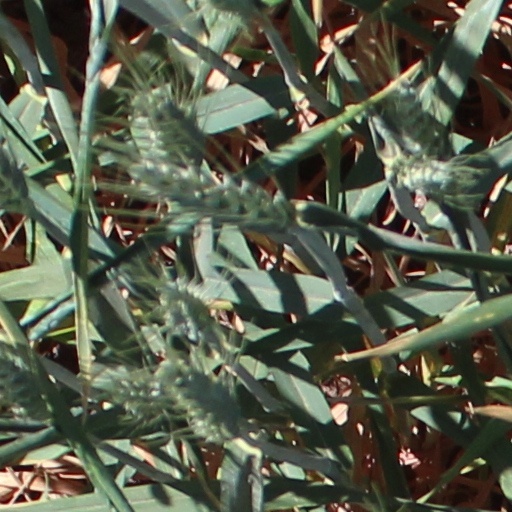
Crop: wheat